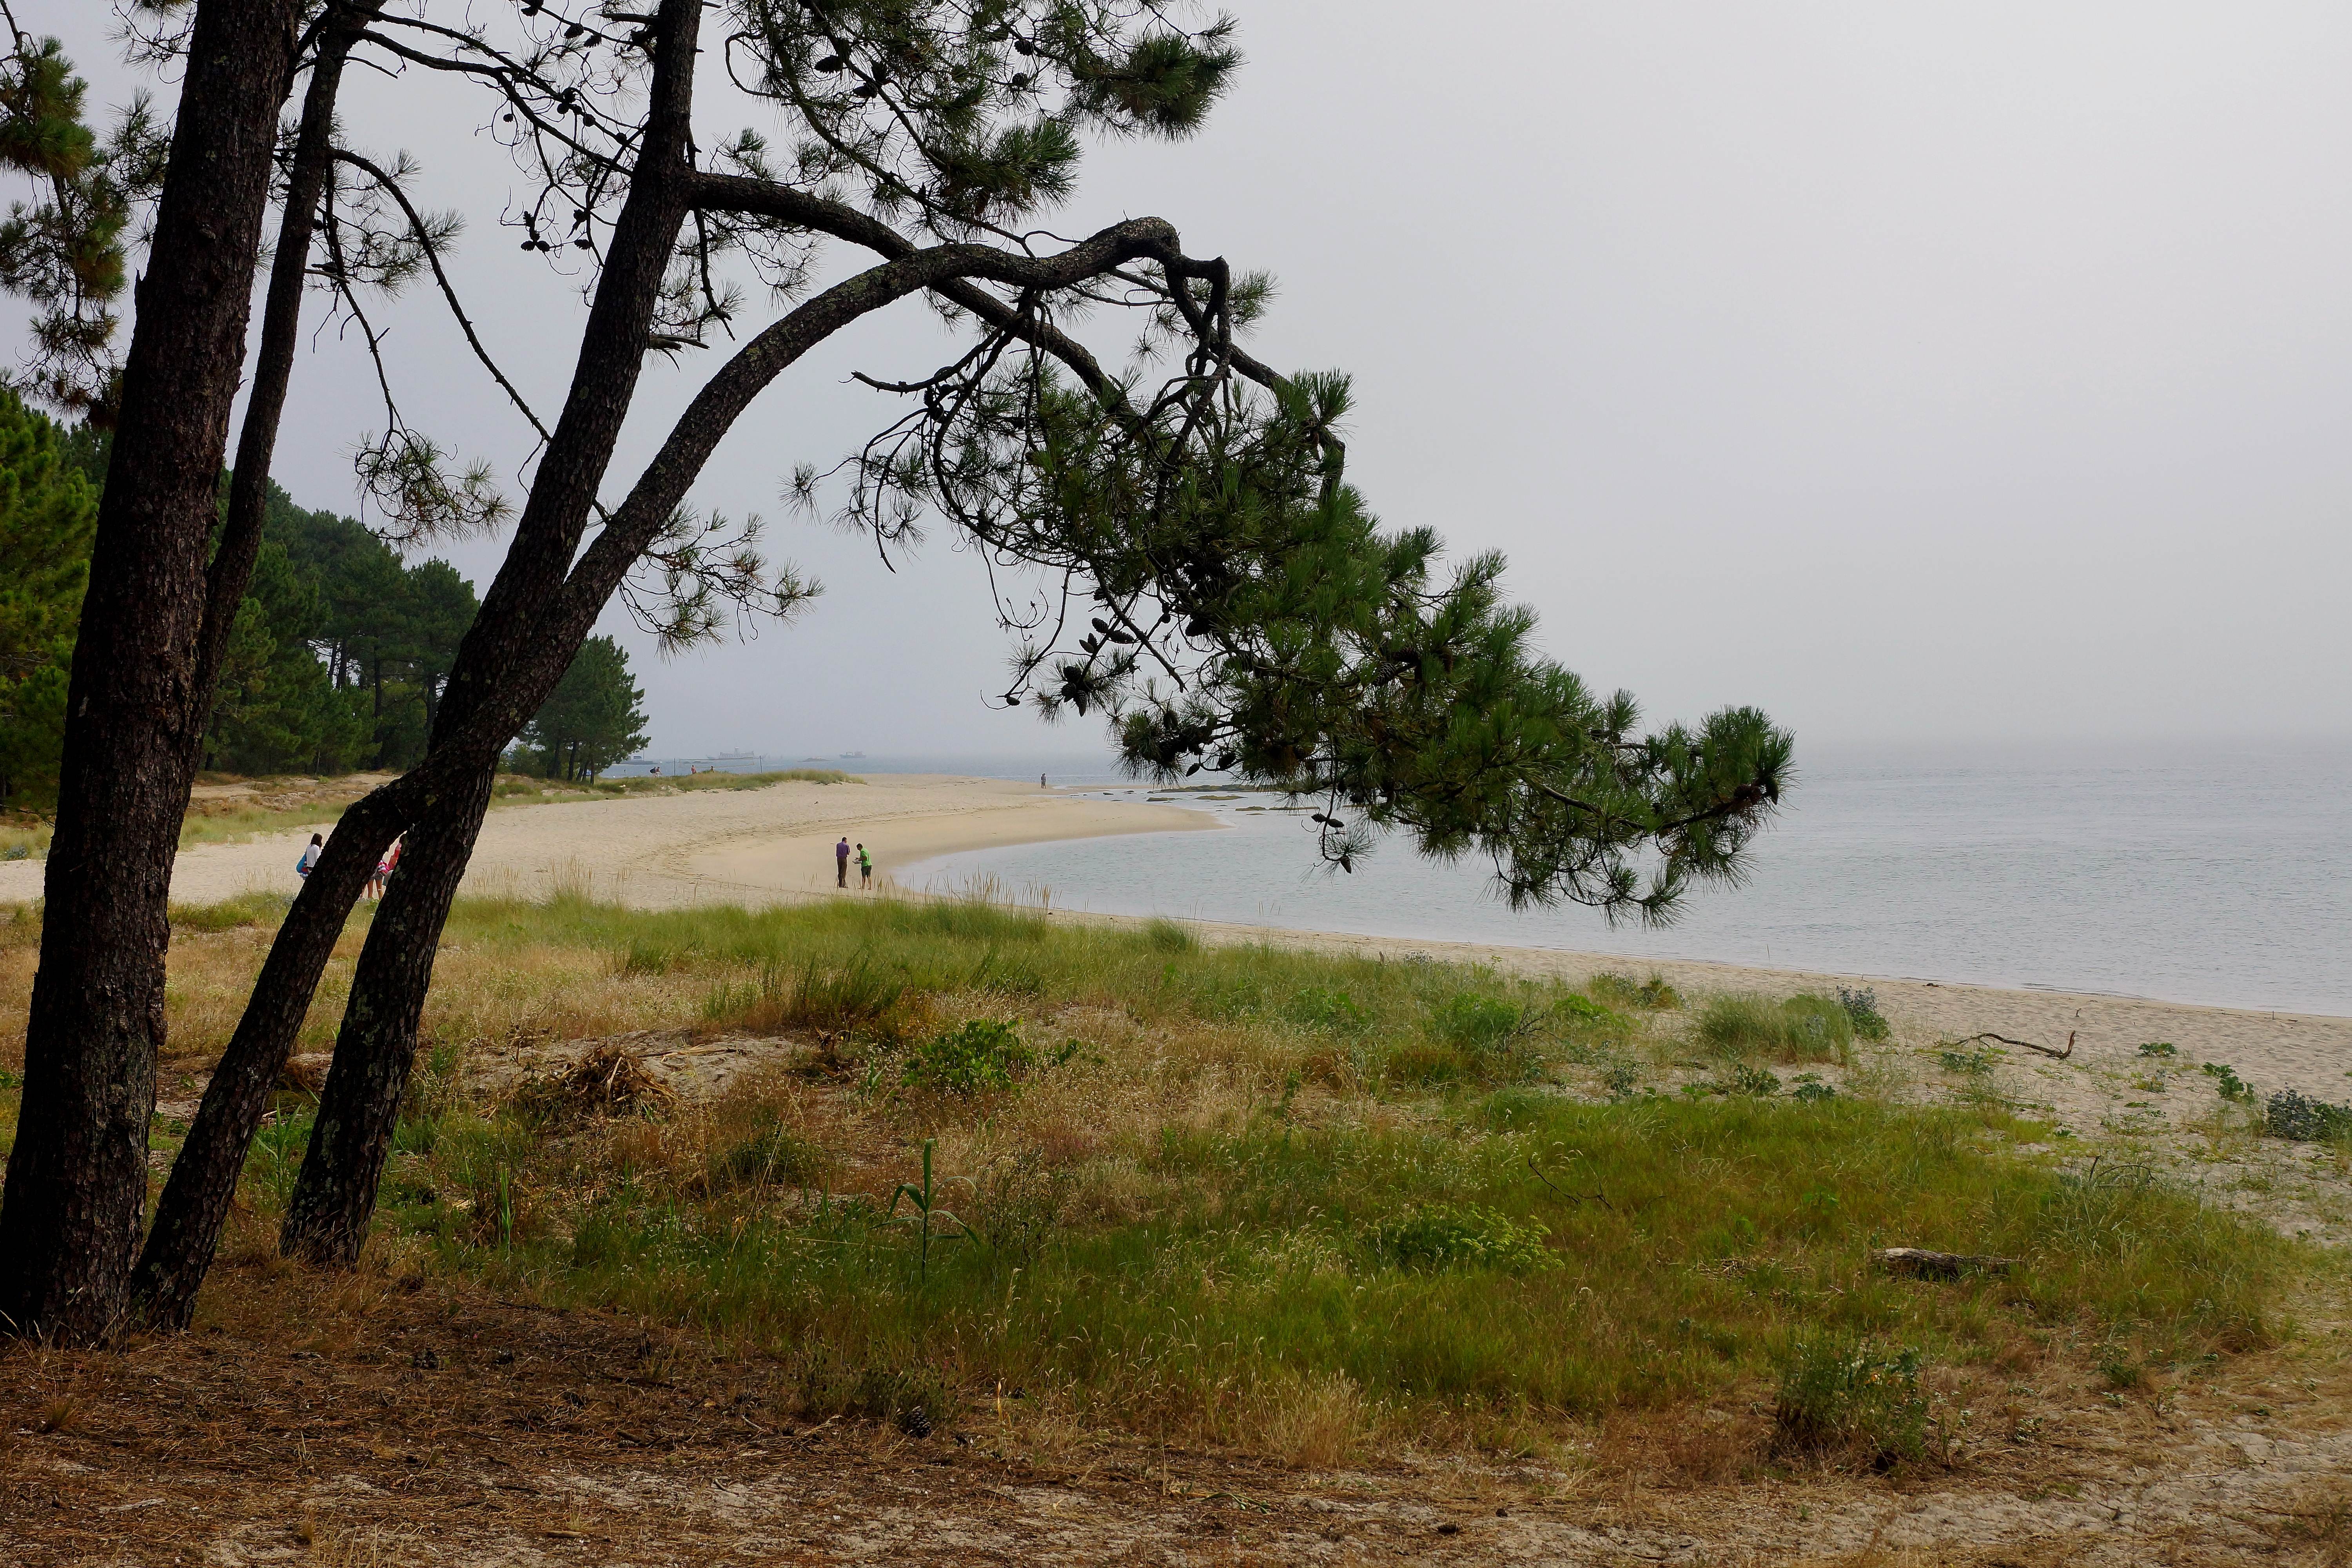
beach, landscape, sea, coast, tree, shore, photo, cliff, terrain, savanna, spain, galicia, pontevedra, paisajes, habitat, a77, ecosystem, espana, g, ggl1, gaby1, xovesphoto, xelodegalicia, sonya77v, aguarda, sonyslta77v, gabrielcoru a, natural environment, atmospheric phenomenon